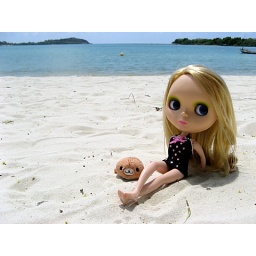
Sunbathing at the Chaweng beach in Koh Samui....with her Mr Seal fren.....sands are white and water is clear.....